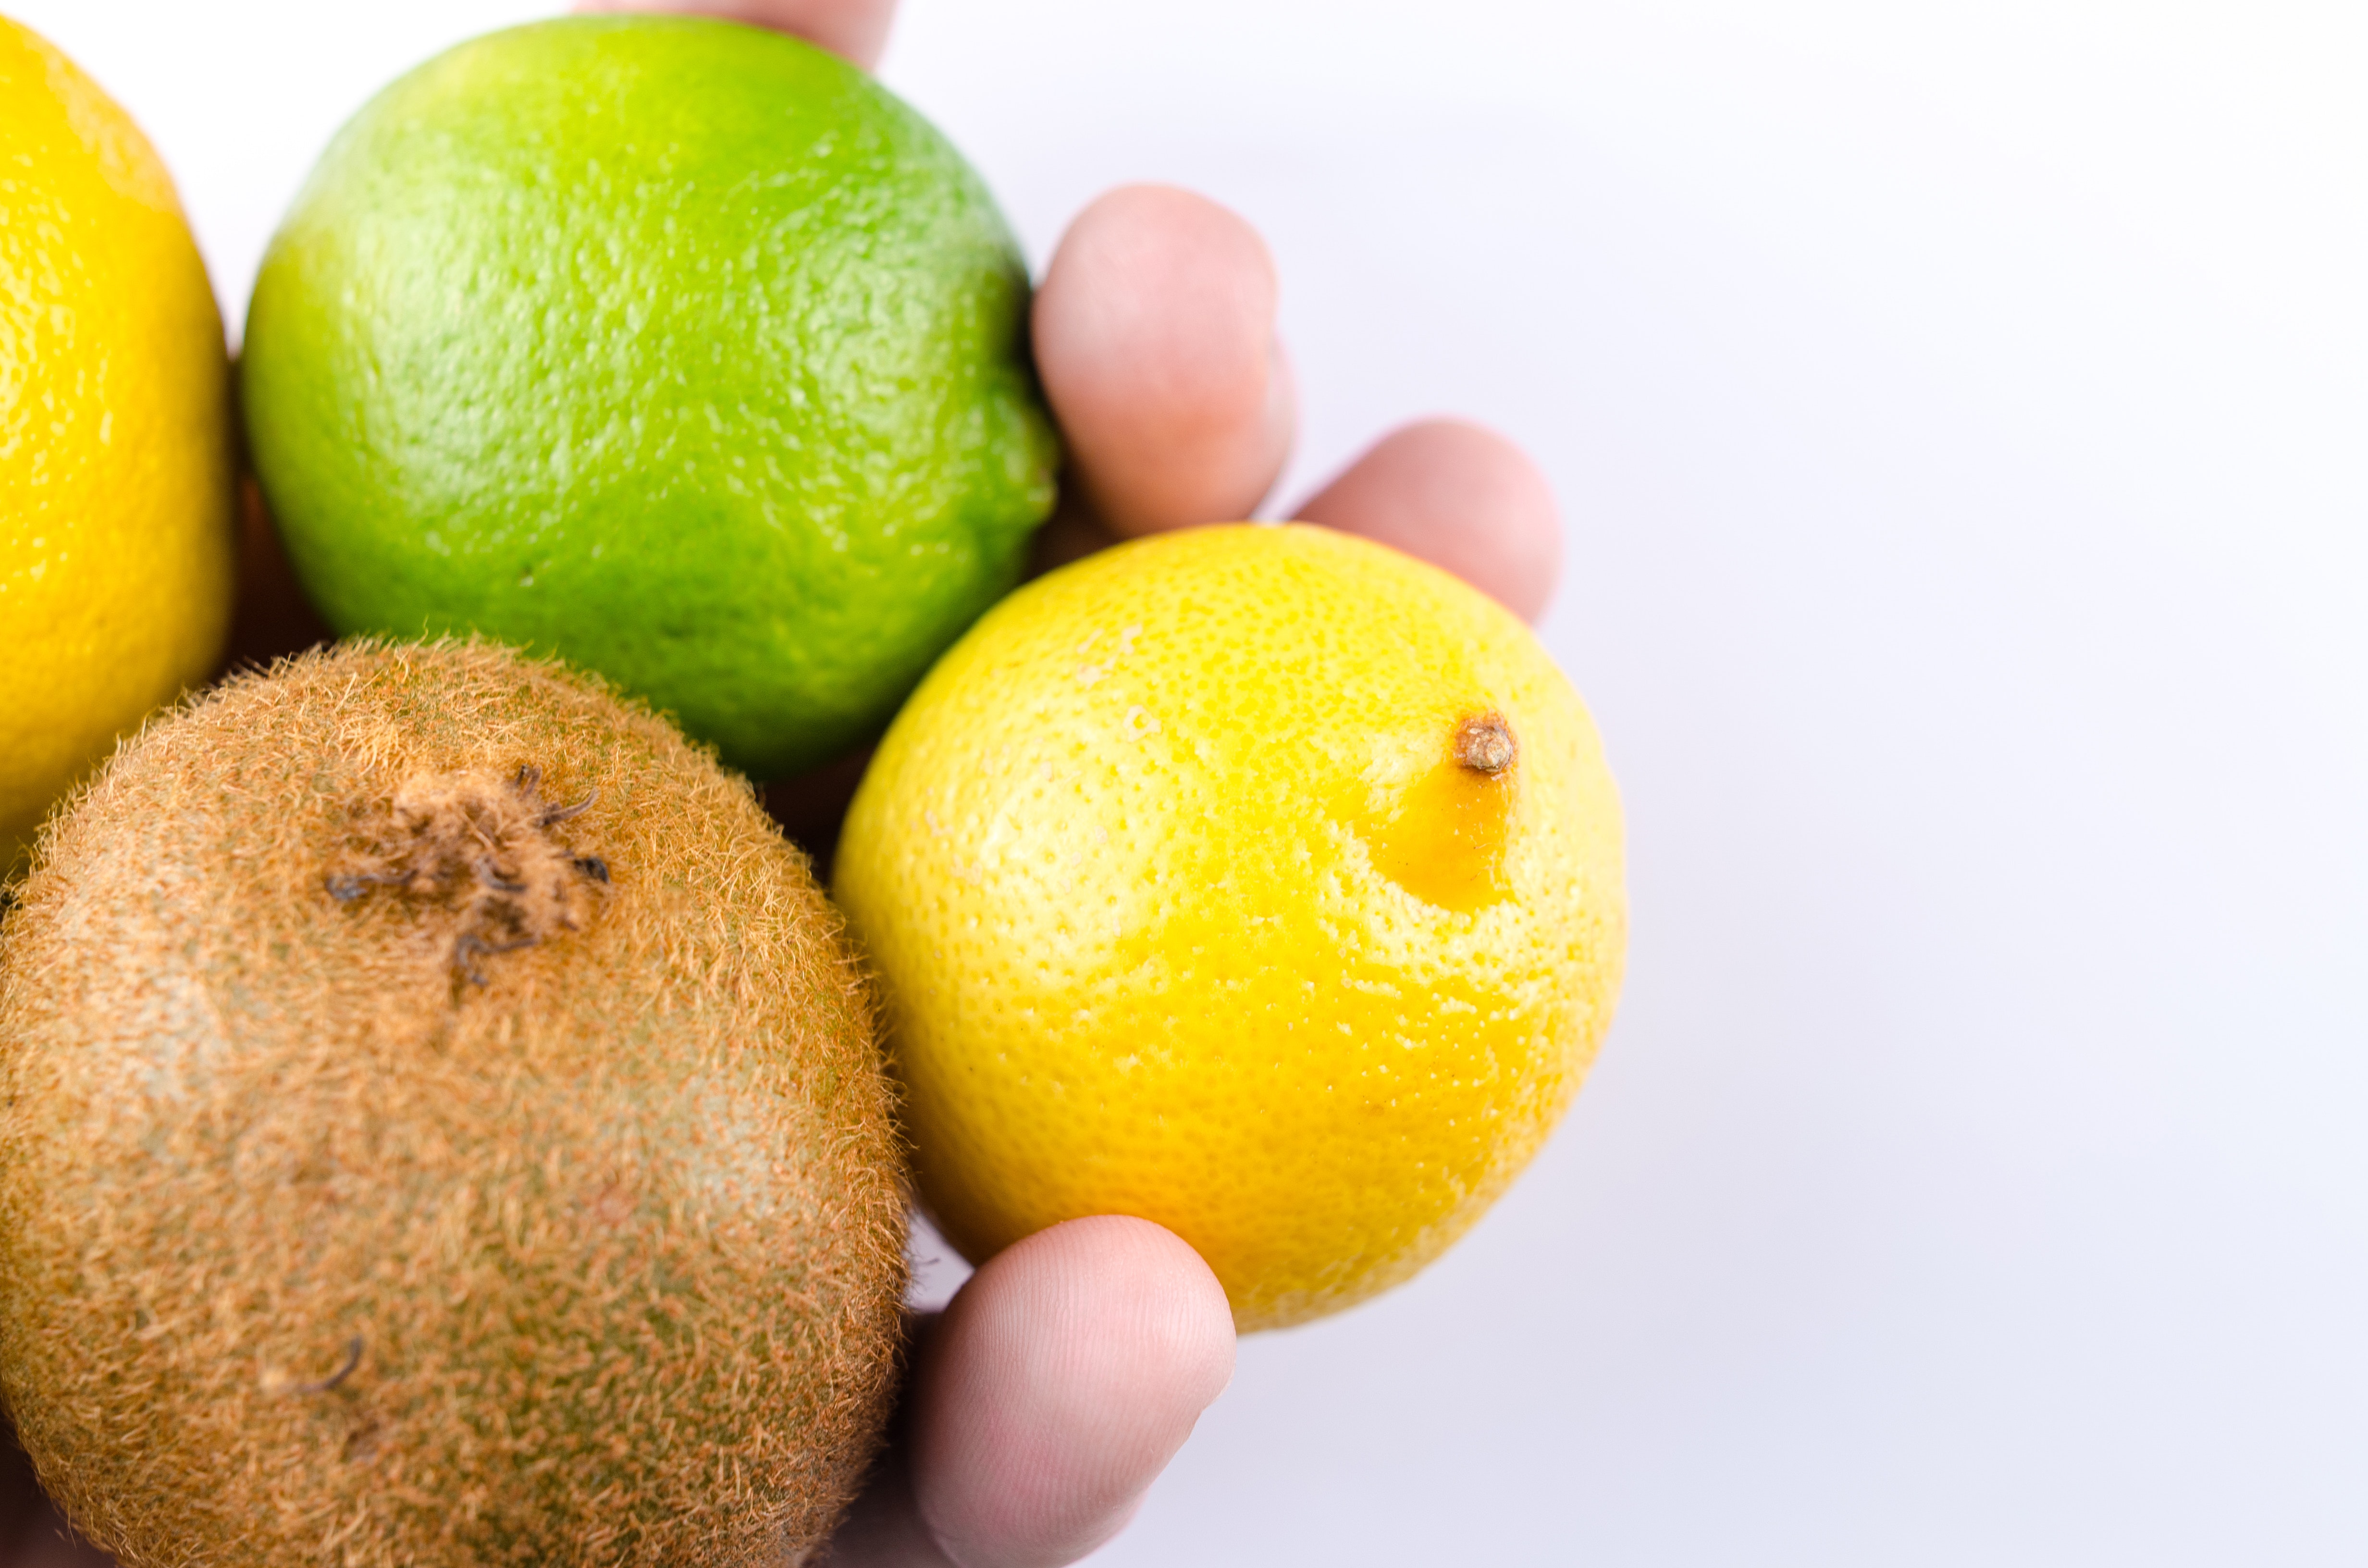
fruit, persian lime, lemon, lime, citrus, key lime, sweet lemon, citron, food, citric acid, plant, bitter orange, meyer lemon, rangpur, valencia orange, orange, Ugli fruit, natural foods, lemon lime, produce, ingredient, grapefruit, superfood, vegetarian food, yuzu, tangelo